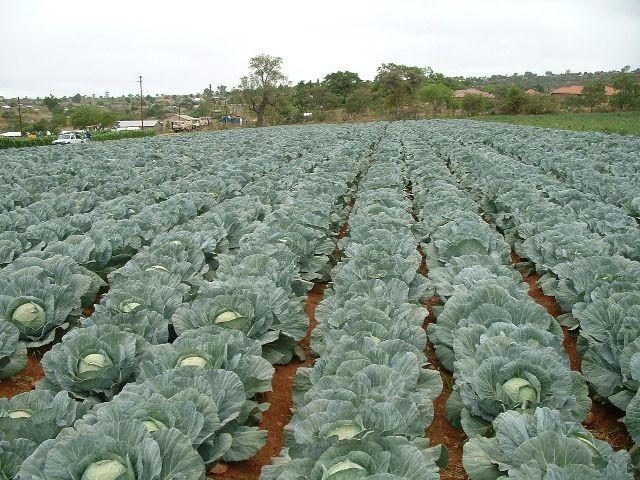
Kilimo cha viwanda Shamba kubwa la kabichi ambalo linaonekana limestawi vizuri sana mwishoni mwa shamba hilo inaonekana gari ya wakulima ambao hutumia katika kupakia yale ambayo yamekamilika ili kupeleka viwandani kwa mbali zinaonekana nyumba za watu na miti iliyostawi vizuri sana.